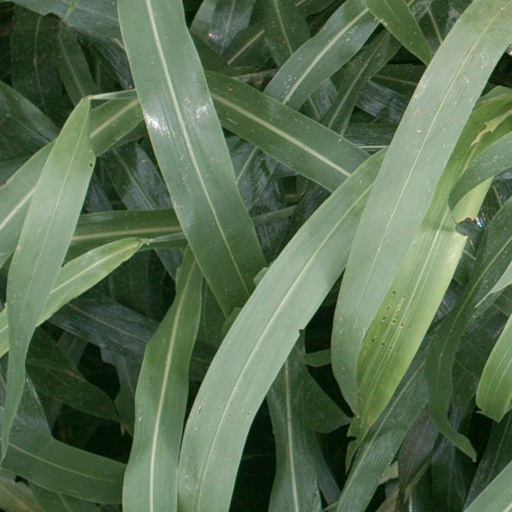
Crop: sorghum